Mithu Sanyal

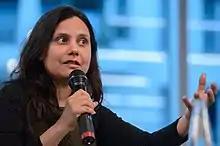
Sanyal in 2014

Mithu Melanie Sanyal (born 1971 in Düsseldorf, Germany), also known as Mithu M. Sanyal, is a German academic in cultural studies, a journalist and author. Her main focuses are on feminism, racism, pop culture and postcolonialism.